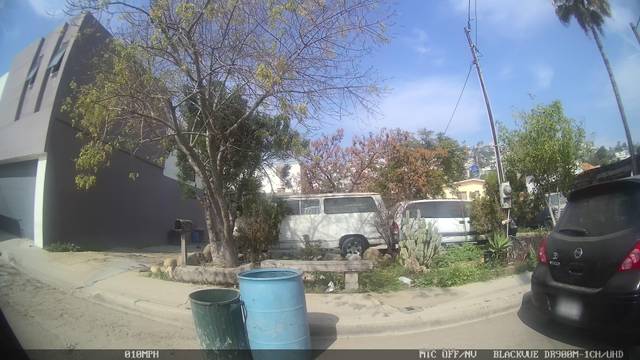
Region: Mexico
Coordinates: 32.521, -116.983